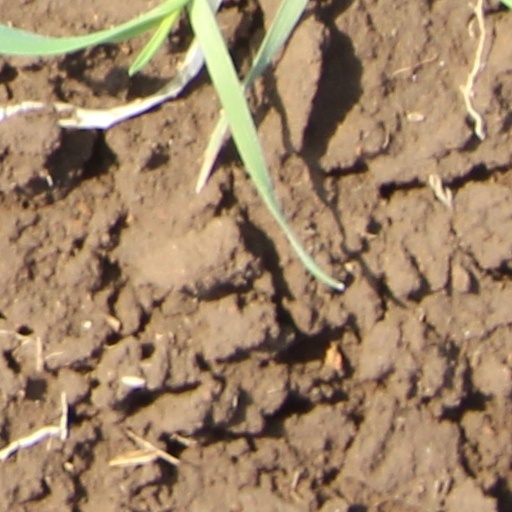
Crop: wheat